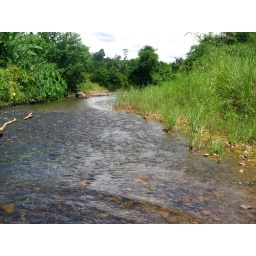
river crossing, like in the car commercials